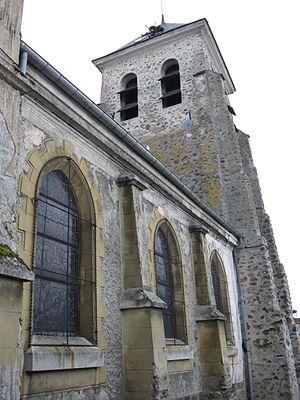
Église St Pierre St Paul de Trilport (Seine-et-Marne, région Île-de-France)
Trilport est une commune française située dans le département de Seine-et-Marne en région Île-de-France.